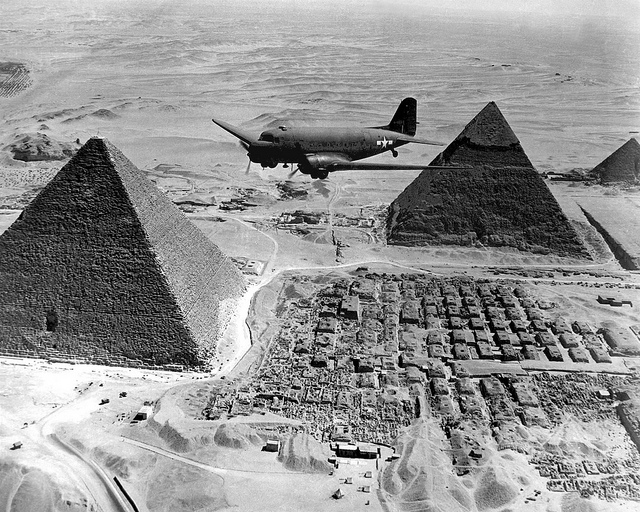
user: Given an image and a question. Answer the question in a short answer. Question: What country is seen here? Short Answer:
assistant: egypt